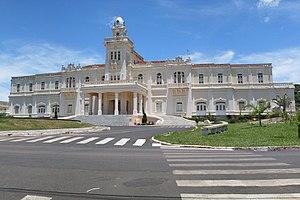
Araguari est une ville brésilienne de l'ouest de l'État du Minas Gerais. Sa population était estimée à 114 970 habitants en 2013. La municipalité s'étend sur 2 731 km².